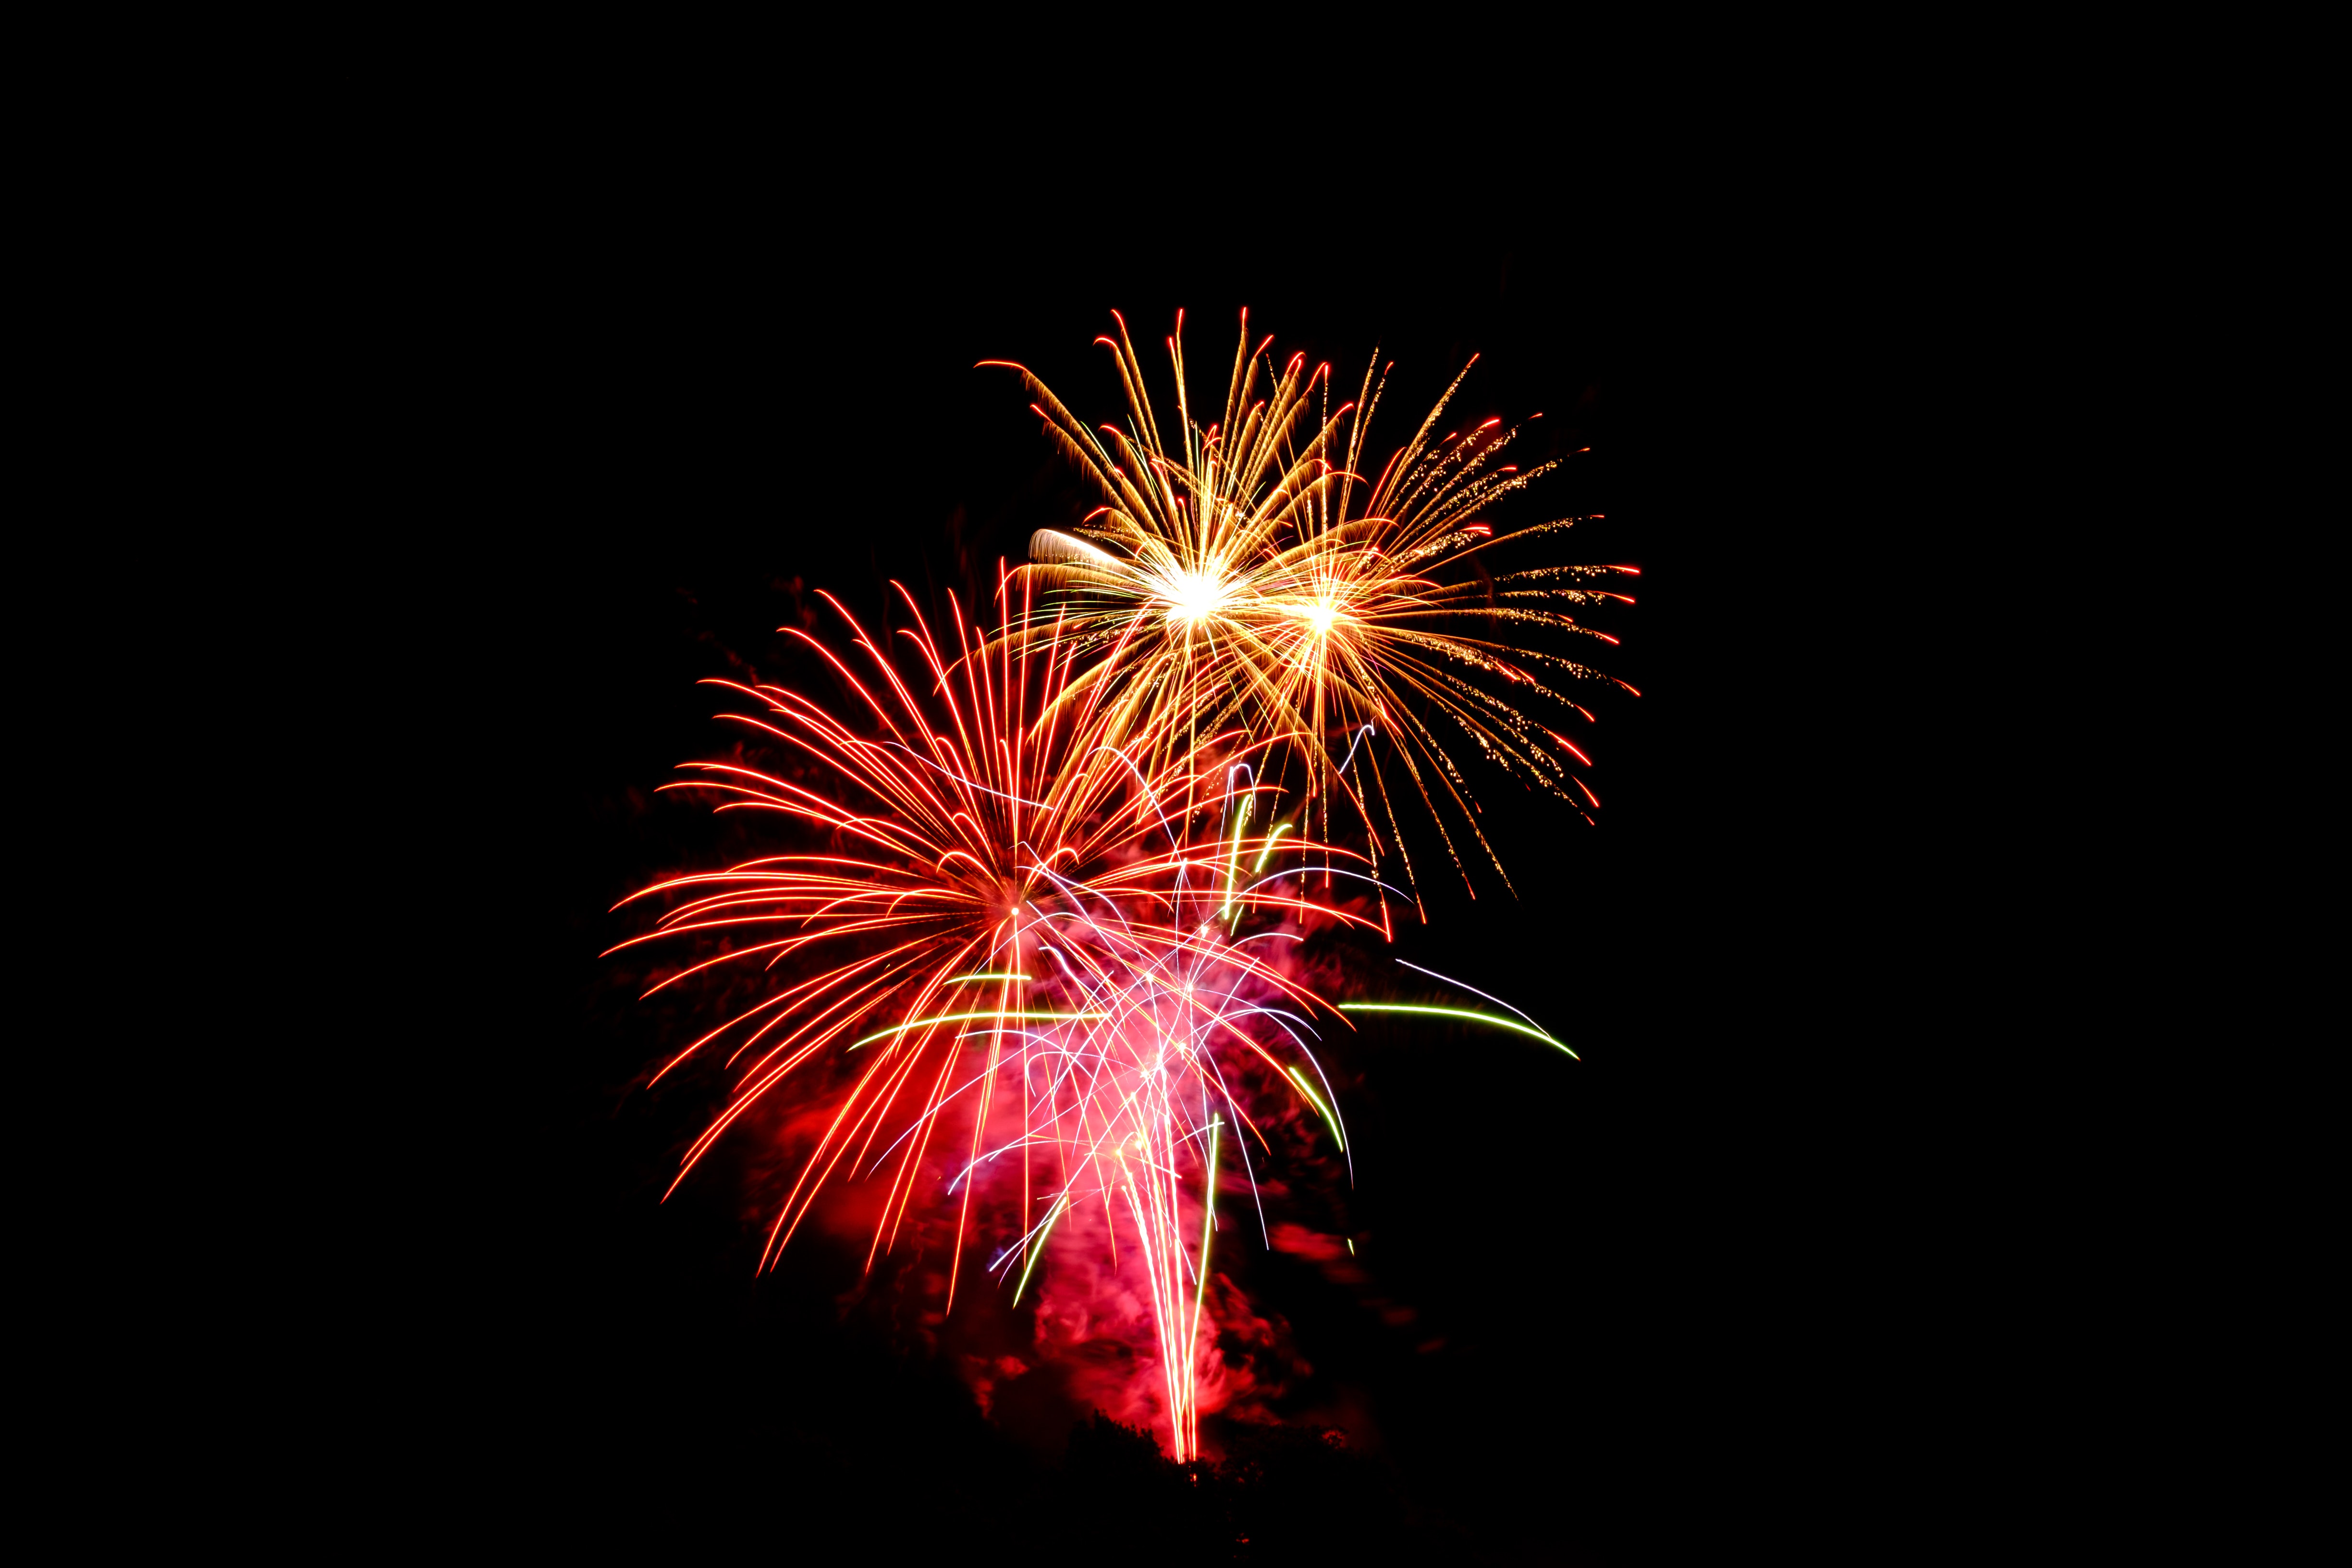
fireworks, new years day, midnight, darkness, festival, event, night, holiday, diwali, sky, new year's eve, fete, line, new year, recreation, space, world